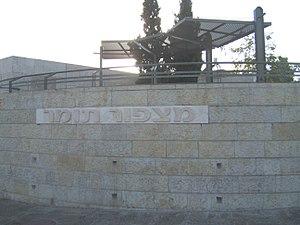
La rue Haneviim est une des principales rues de Jérusalem.